Barony of Kersland

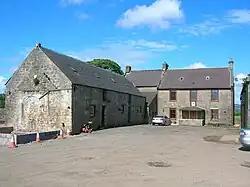
The old East Kersland Farm

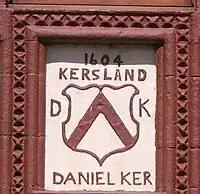
The carved stone

The ancient mansion or castle of Kersland stood on Easter (now 'East') Kersland Farm. The remains of the 'L-Plan' tower has been built into the farmhouse. The barmkin wall survives and has a surviving strong defensive corner tower. Paterson records that the house was almost entirely pulled down by the feuar, Robert Ker. The remaining two barrel vaulted chambers, later used as a dairy and stable, with walls 8 ft thick, until recently formed part of the offices attached to East Kersland.